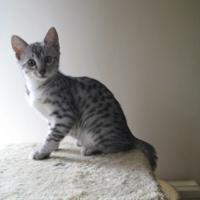
Breed: Egyptian Mau